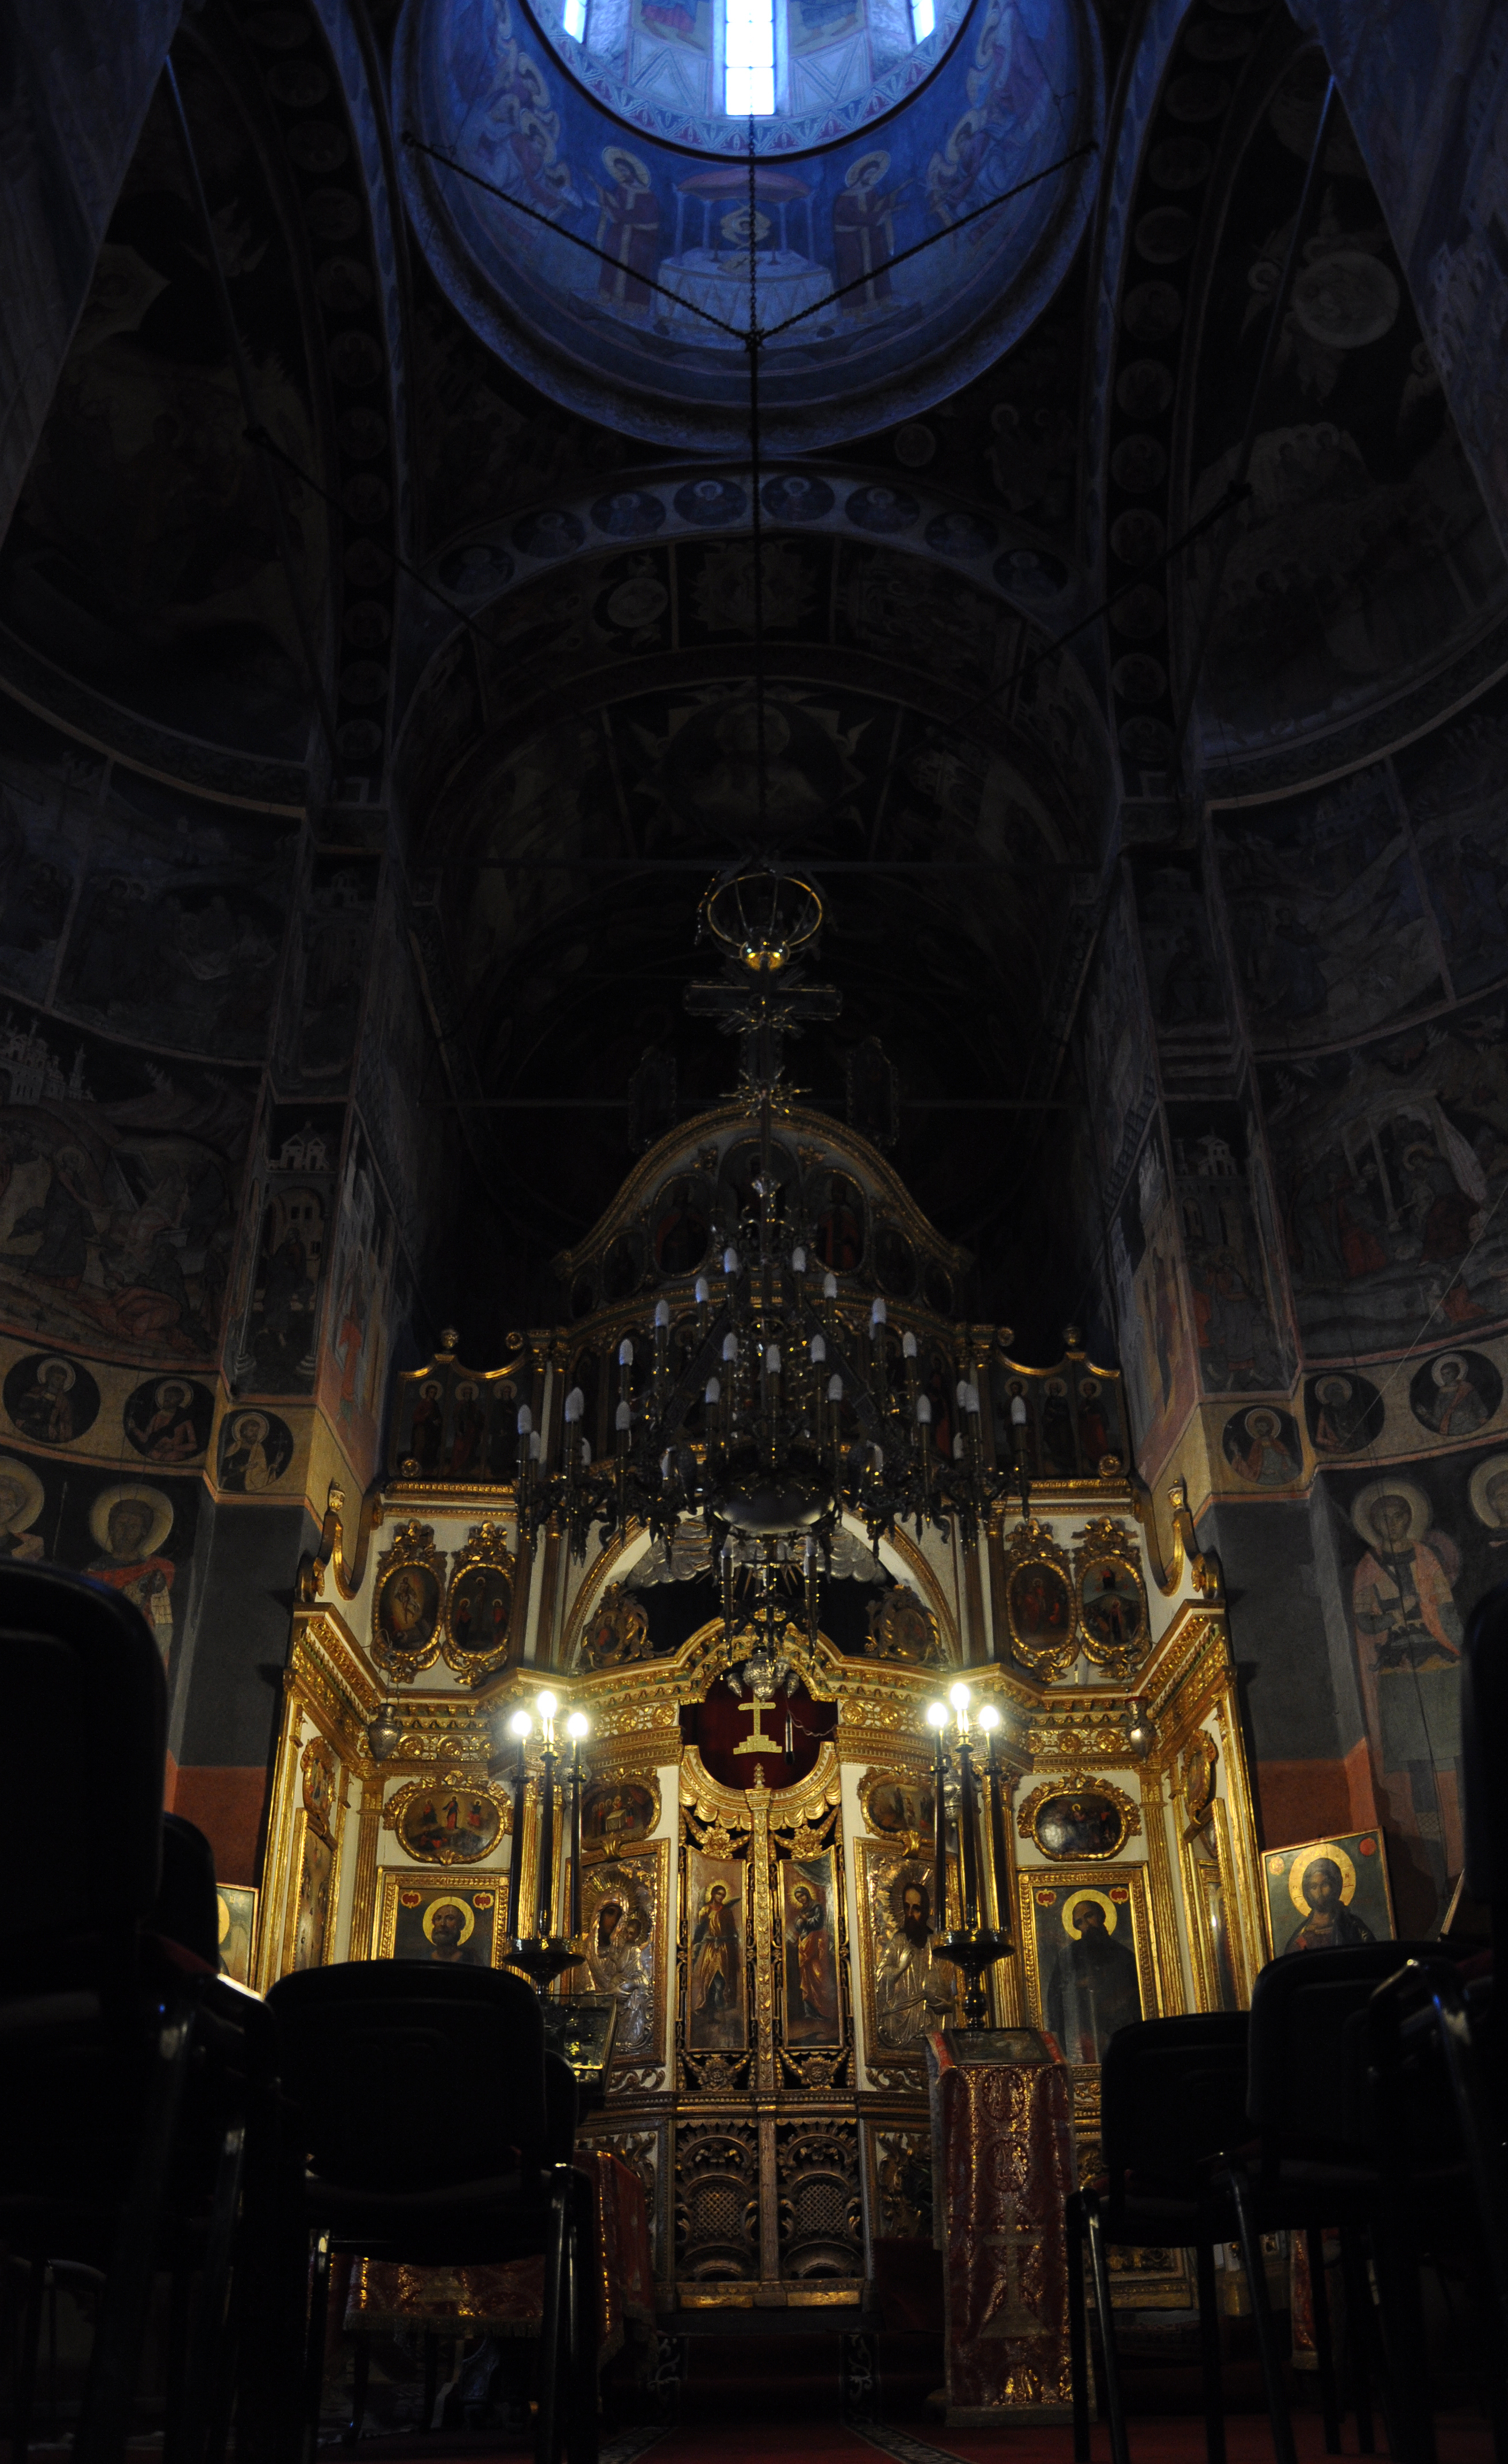
light, architecture, photography, interior, building, monument, photo, religion, church, cathedral, chapel, christian, lighting, place of worship, photos, religious, art, de, iconography, symmetry, churches, fotografie, christianity, romana, style, orthodox, eastern, basilica, fresco, icon, romania, icons, bucharest, bor, biserica, arhitectura, orthodoxy, lumina, romanian, icoana, ortodoxa, patrimoniu, fresca, frescoes, ortodoxia, ortodoxie, ecclesiastical, bisericeasc, cladire, edificiu, bucuresti, brancovenesc, godslight, cretulescu, kretzulescu, kretulescu, cretzulescu, lmibiima19855, eik n, cre tinism, cre tin